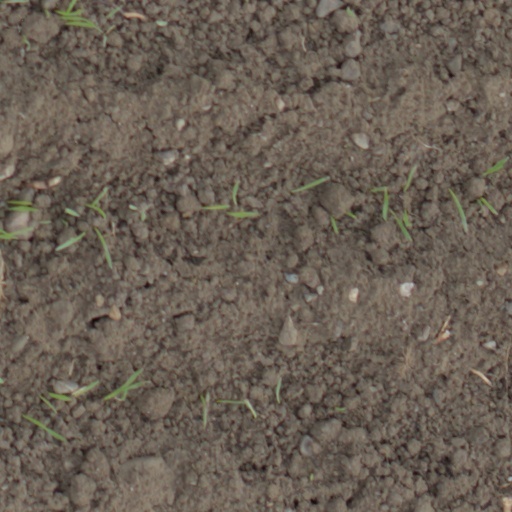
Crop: wheat